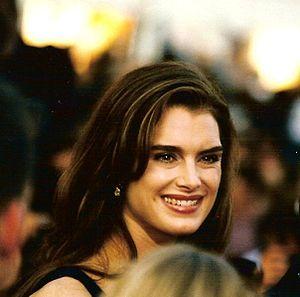
Brooke Shields au festival de Cannes
Brooke Shields est une actrice et productrice américaine, née le 31 mai 1965 à New York.